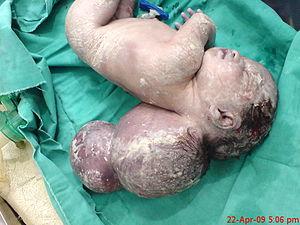
L'encéphalocèle est une hernie du cerveau hors de la boîte crânienne.